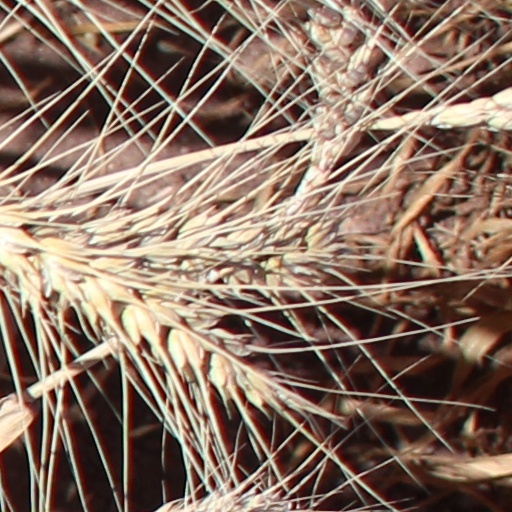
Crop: wheat